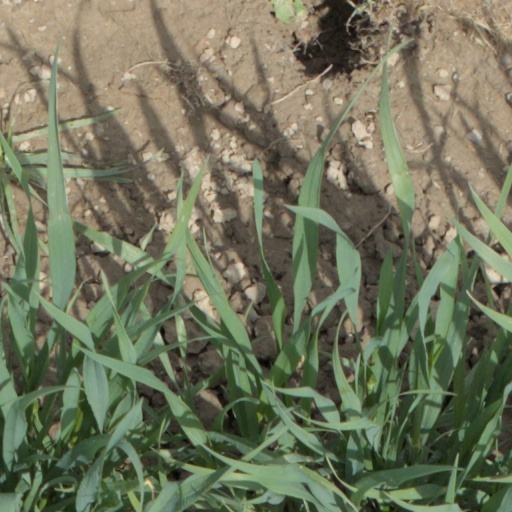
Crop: wheat